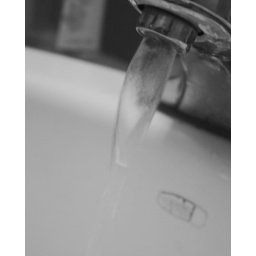
in this i croped and made it black and white